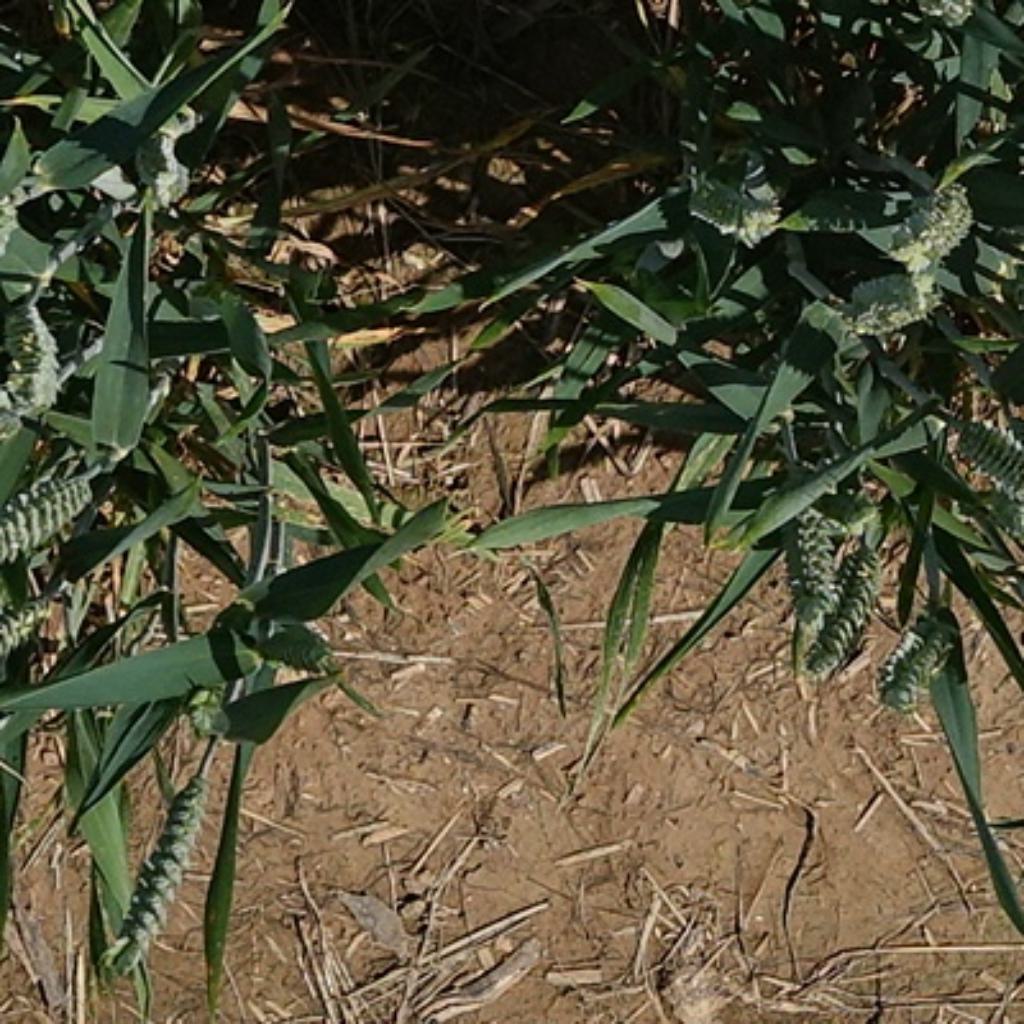
Country: France
Location: VLB
Wheat development stage: Filling